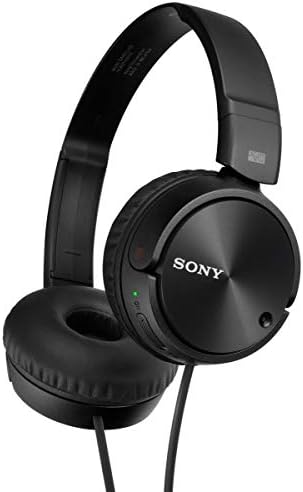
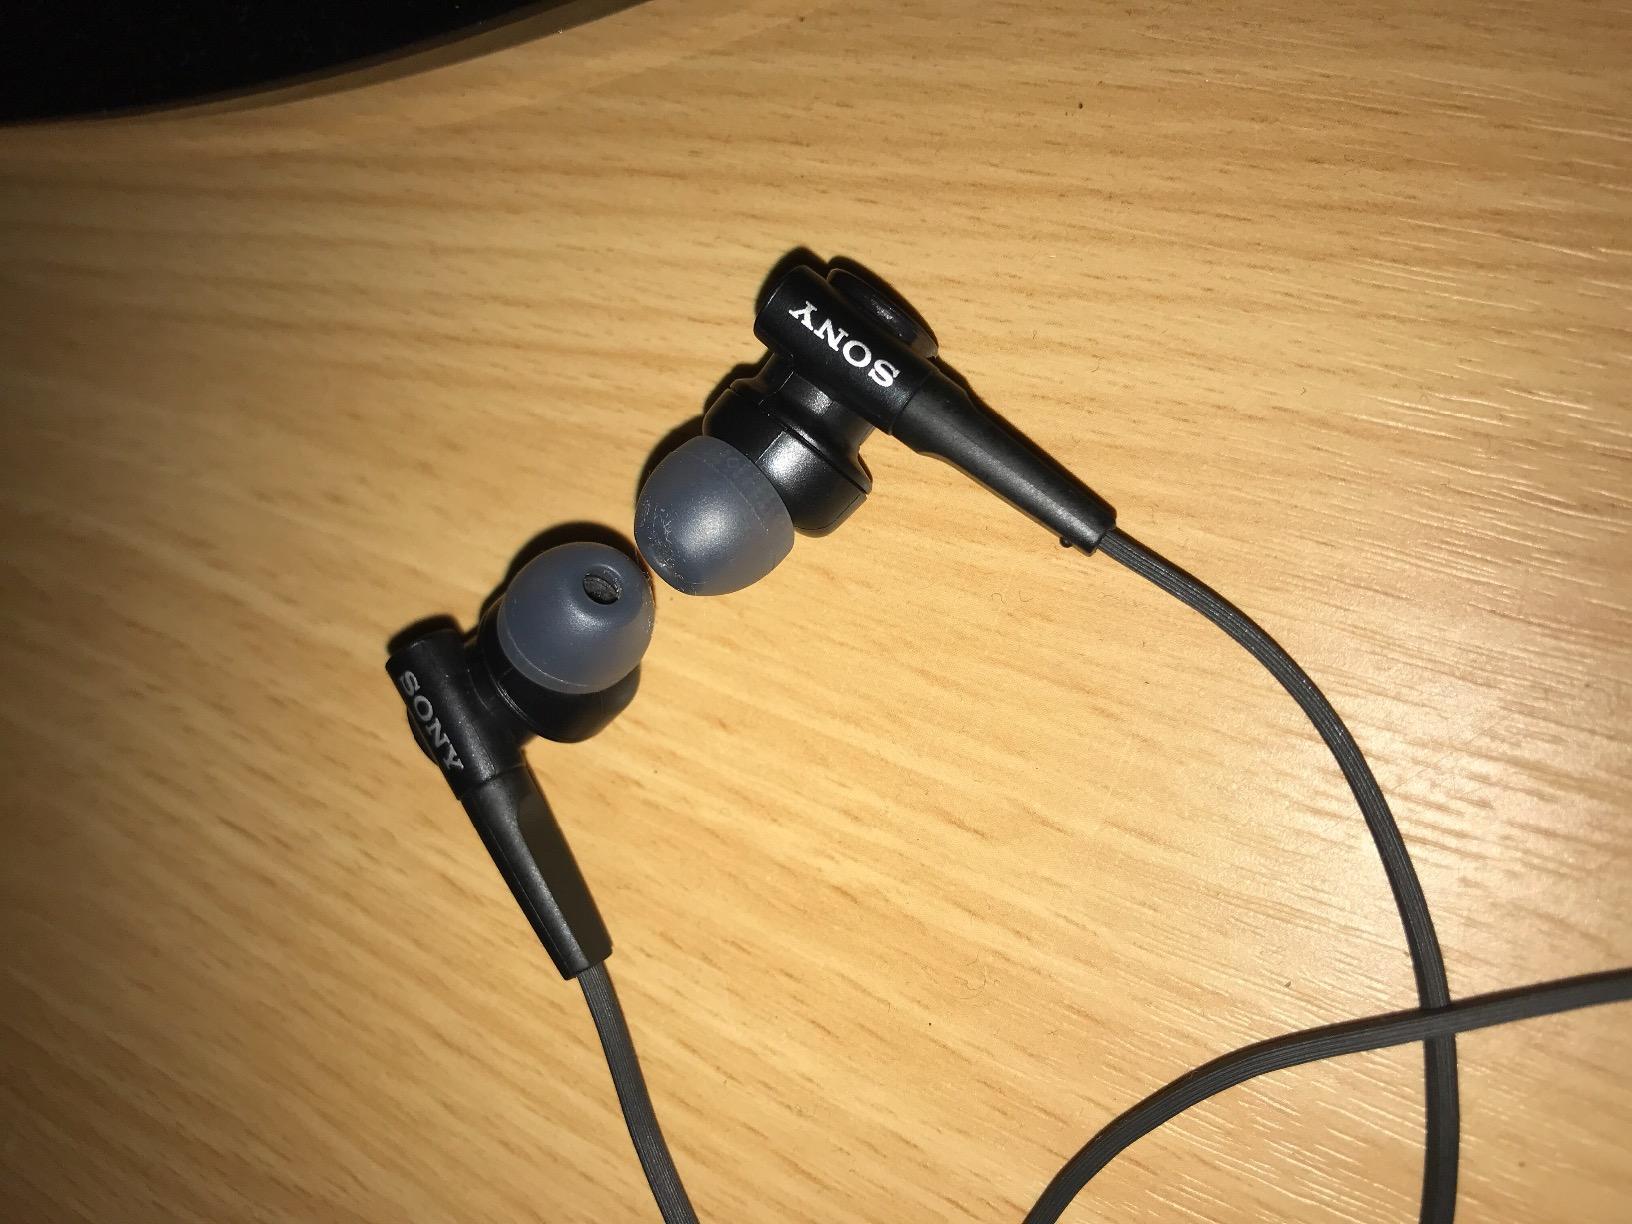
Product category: headphones
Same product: no